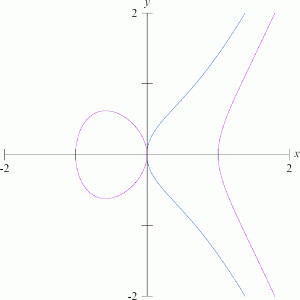
La cryptographie post-quantique est une branche de la cryptographie visant à garantir la sécurité de l'information face à un attaquant disposant d'un calculateur quantique. Cette discipline est distincte de la cryptographie quantique, qui vise à construire des algorithmes cryptographiques utilisant des propriétés physiques pour garantir la sécurité.